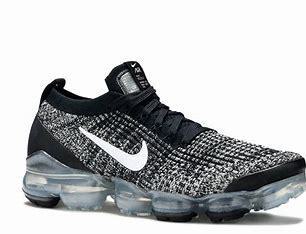
Brand: Nike
Model: Air Vapormax Flyknit 3